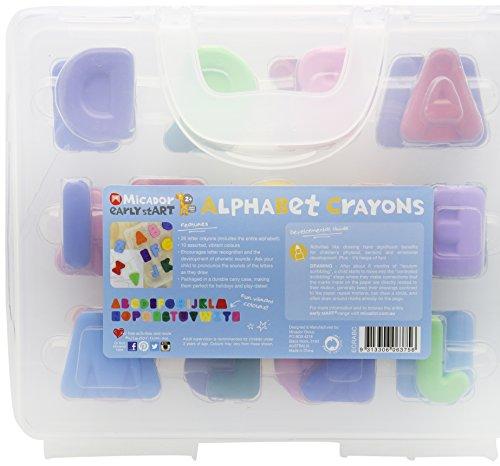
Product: Micador early stART Crayons, Assorted
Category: Toys & Games | Arts & Crafts | Drawing & Painting Supplies | Crayons
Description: Interactive learning tool.
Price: $24.99
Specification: ProductDimensions:7.5x1.4x33.7inches|ShippingWeight:1.72pounds(Viewshippingratesandpolicies)|Itemmodelnumber:MDECRABC|ASIN:B01KTW5J9A